Sigismund III Vasa

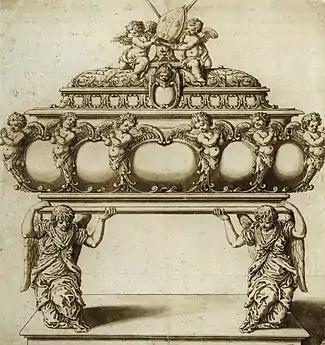
Silver sarcophagus of Saint Stanislaus at Wawel Cathedral is one of several exquisite items commissioned by Sigismund III.

The reign of Sigismund marked the beginning of religious persecution during the Counter-Reformation and the downfall of Protestantism in Poland–Lithuania. His hate towards Evangelicals coupled with the advice of Jesuit priests led to repressions and the eventual demise of the Polish Brethren decades later; their expulsion from Poland in 1658 contributed to the spread of Unitarianism across the globe. The Polish Reformed Church, once a thriving institution and community, began to fall. Akin actions were undertaken against other minorities in the country. Sigismund's contempt for Eastern Orthodoxy was equally strong; it was his initiative that the native Ruthenian peoples inhabiting the eastern lands of the Commonwealth be forcibly converted to Catholicism, which laid the foundation for the modern Ukrainian Greek Catholic Church. However, in Sweden the policies had an adverse effect; the Reformation in Northern Europe continued and anti-Catholic sentiment strengthened.